Thurrock

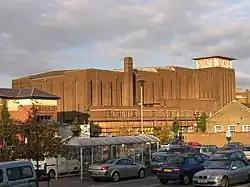
The State Cinema in 2007

There are a number of examples of Art Deco architecture in Thurrock. The baggage hall at Tilbury was opened in 1930. It has an art deco interior, designed by Sir Edwin Cooper and is a grade II listed building. The State cinema is also a listed building and dates from 1938. It is one of the few surviving examples of 1930s cinema architecture. It has the original cinema organ which can still be played. However, in the early 21st century the building became disused and faced dereliction. In September 2015 it was announced that J D Wetherspoon had bought the property for conversion to a public house.( Building of the Bata Shoes estate in East Tilbury was begun in 1933, and this is now a conservation area.JD Wetherspoon have since put the State Cinema building up for sale after announcing they would no longer be converting it to a public house January 2023